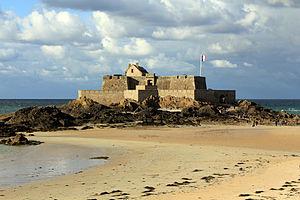
Le Fort national peut se visiter et il est accessible à marée basse.
Saint-Malo est une commune française située en Bretagne, dans le département d'Ille-et-Vilaine, et le principal port de la côte nord de Bretagne. Le secteur touristique y est également très développé.
Le Fort National est un bastion situé sur une île de Saint-Malo. L'île est accessible à marée basse. Le fort fait l’objet d’un classement au titre des monuments historiques depuis mai 1906, son mur d'enceinte d'un classement en août 1913. Aujourd’hui privé, le fort appartient à une vieille famille bretonne.